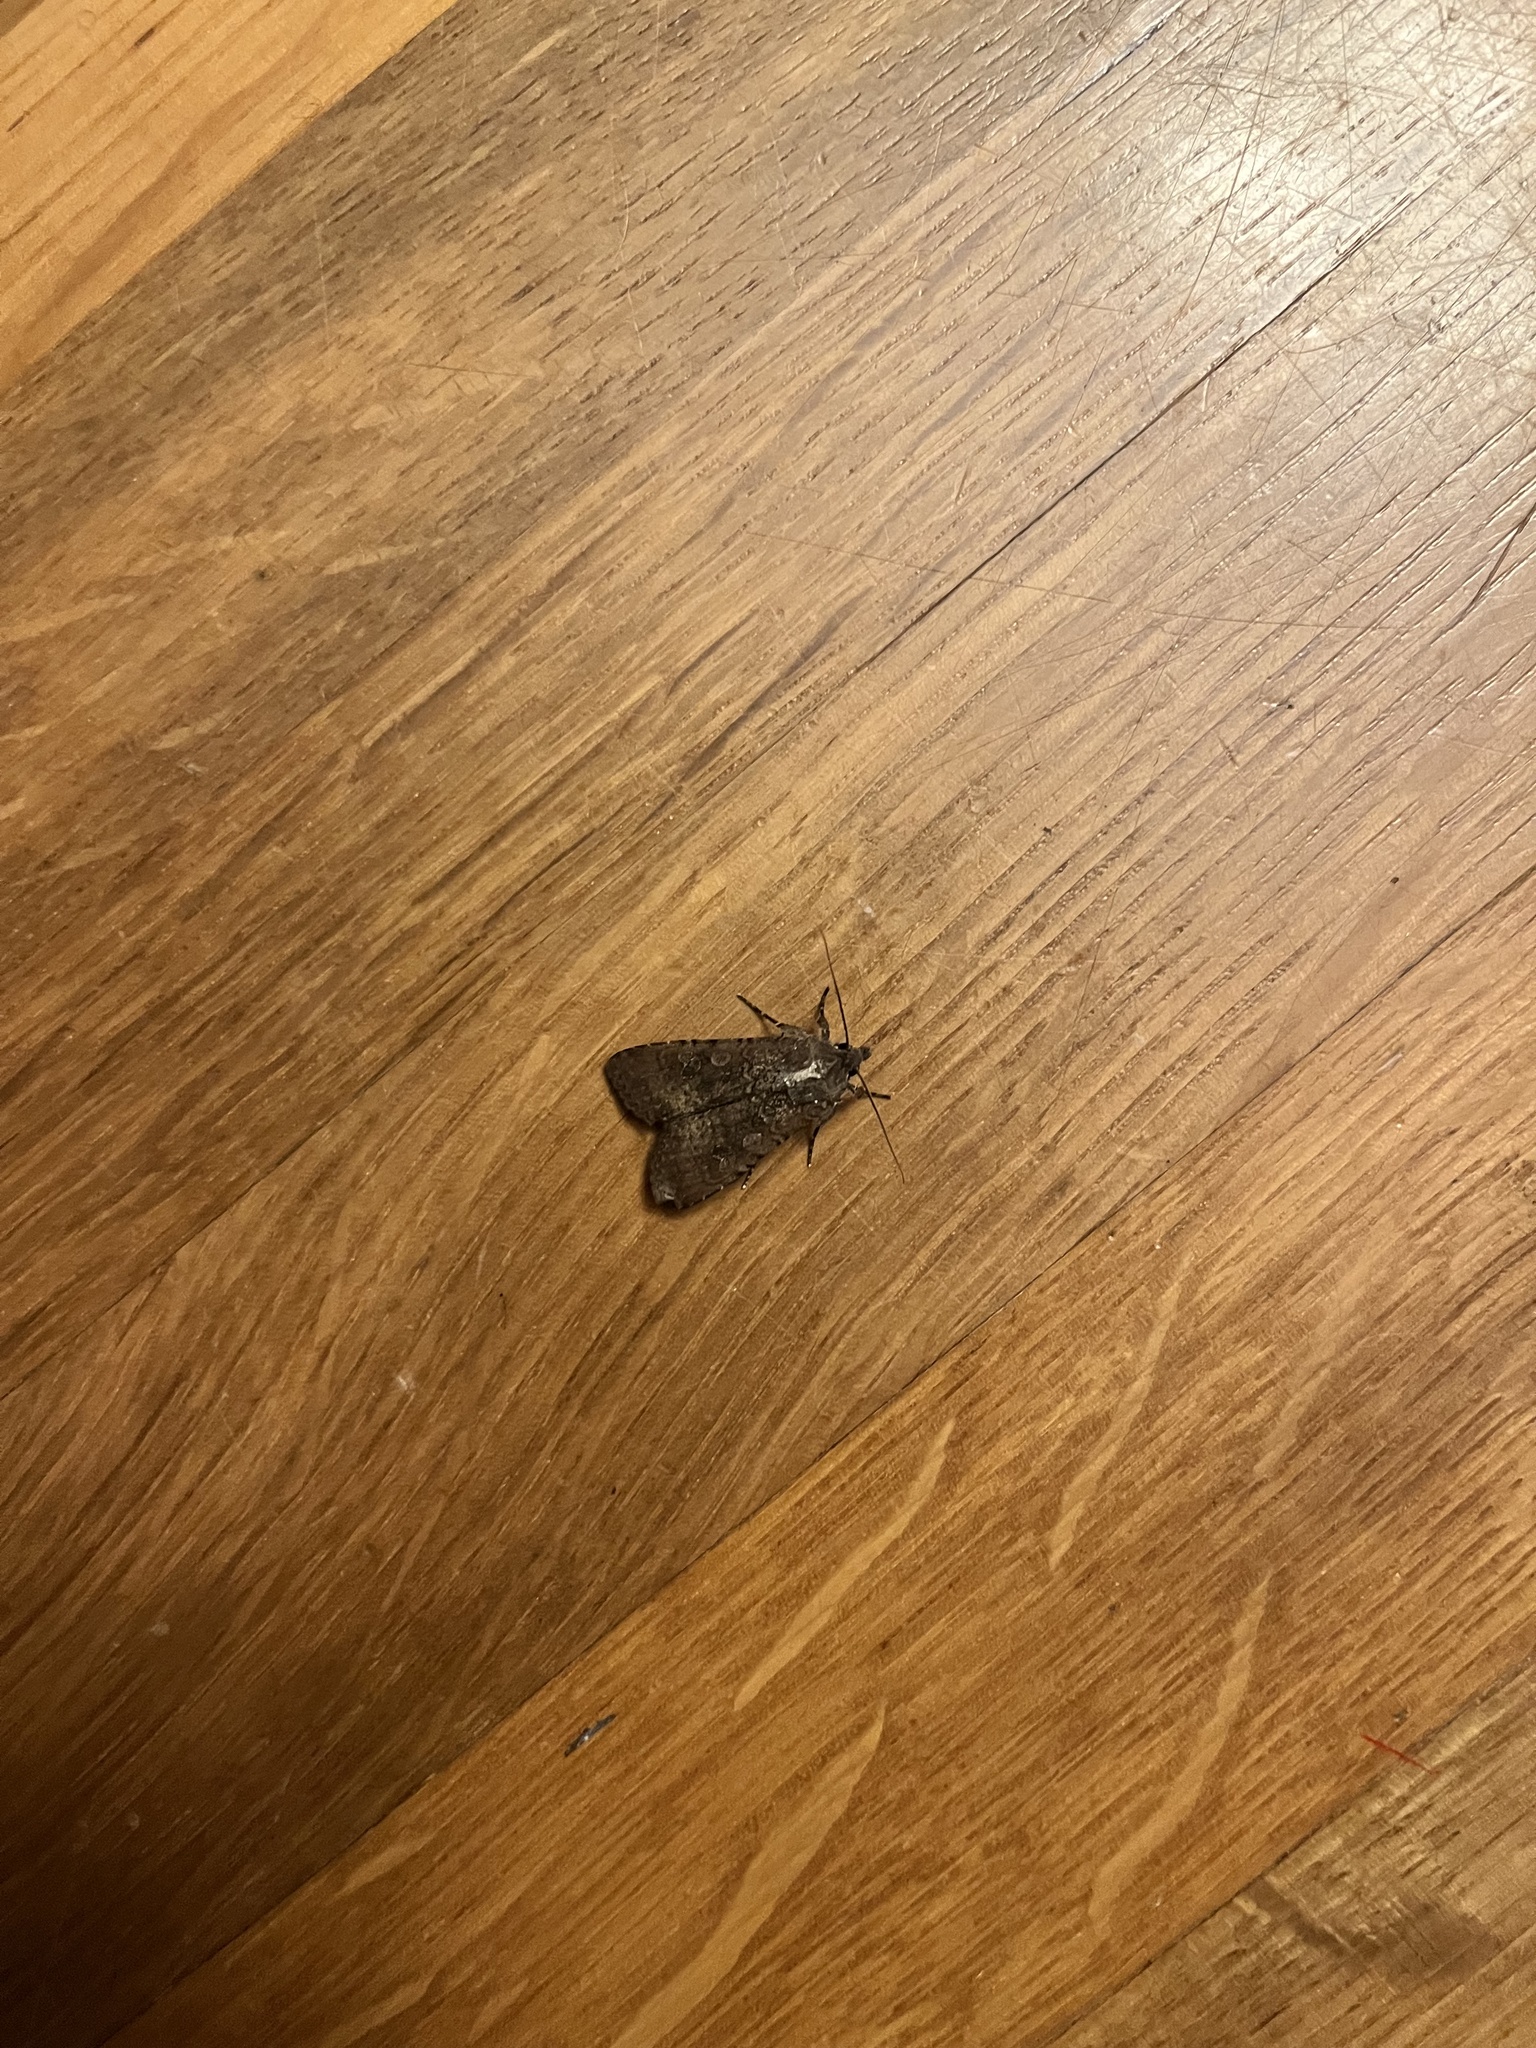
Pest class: cutworms